Deep Purple

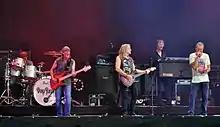
Deep Purple live at Wacken Open Air in 2013. Left to right: Ian Paice, Roger Glover, Steve Morse, Don Airey, Ian Gillan.

On 16 July 2012 the band's co-founding member and former organ player, Jon Lord, died in London, aged 71. In December 2012 Roger Glover stated that the band had completed work on 14 songs for a new studio album, with 11 or 12 tracks set to appear on the final album to be released in 2013. On 26 February 2013 the title of the band's nineteenth studio album was announced as "Now What?!", which was recorded and mixed in Nashville, Tennessee, and released on 26 April 2013. The album contains the track "Vincent Price", named after the horror actor who had worked with both Gillan and Glover earlier in their careers.